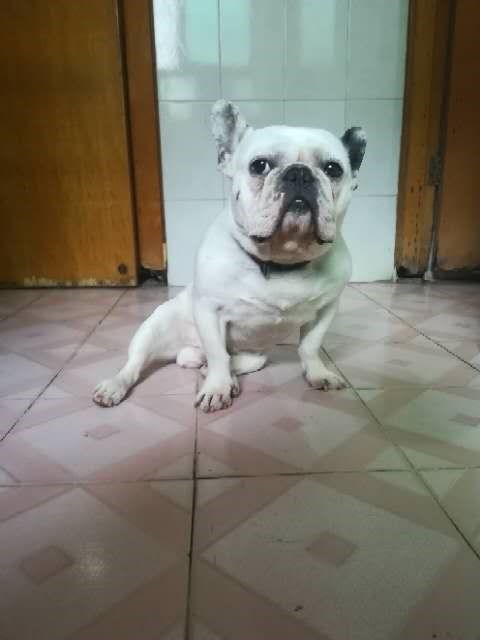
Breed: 1121-n000002-French_bulldog